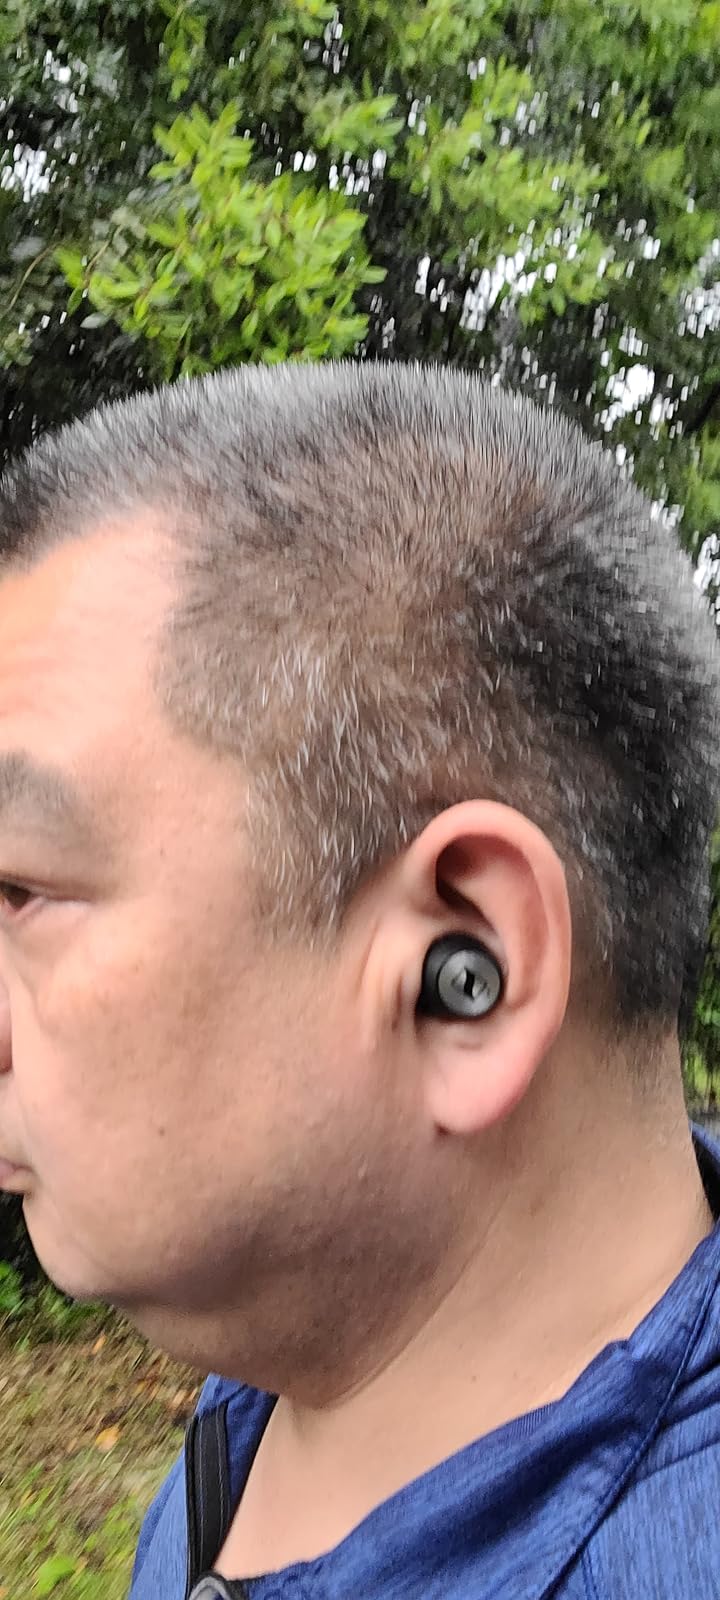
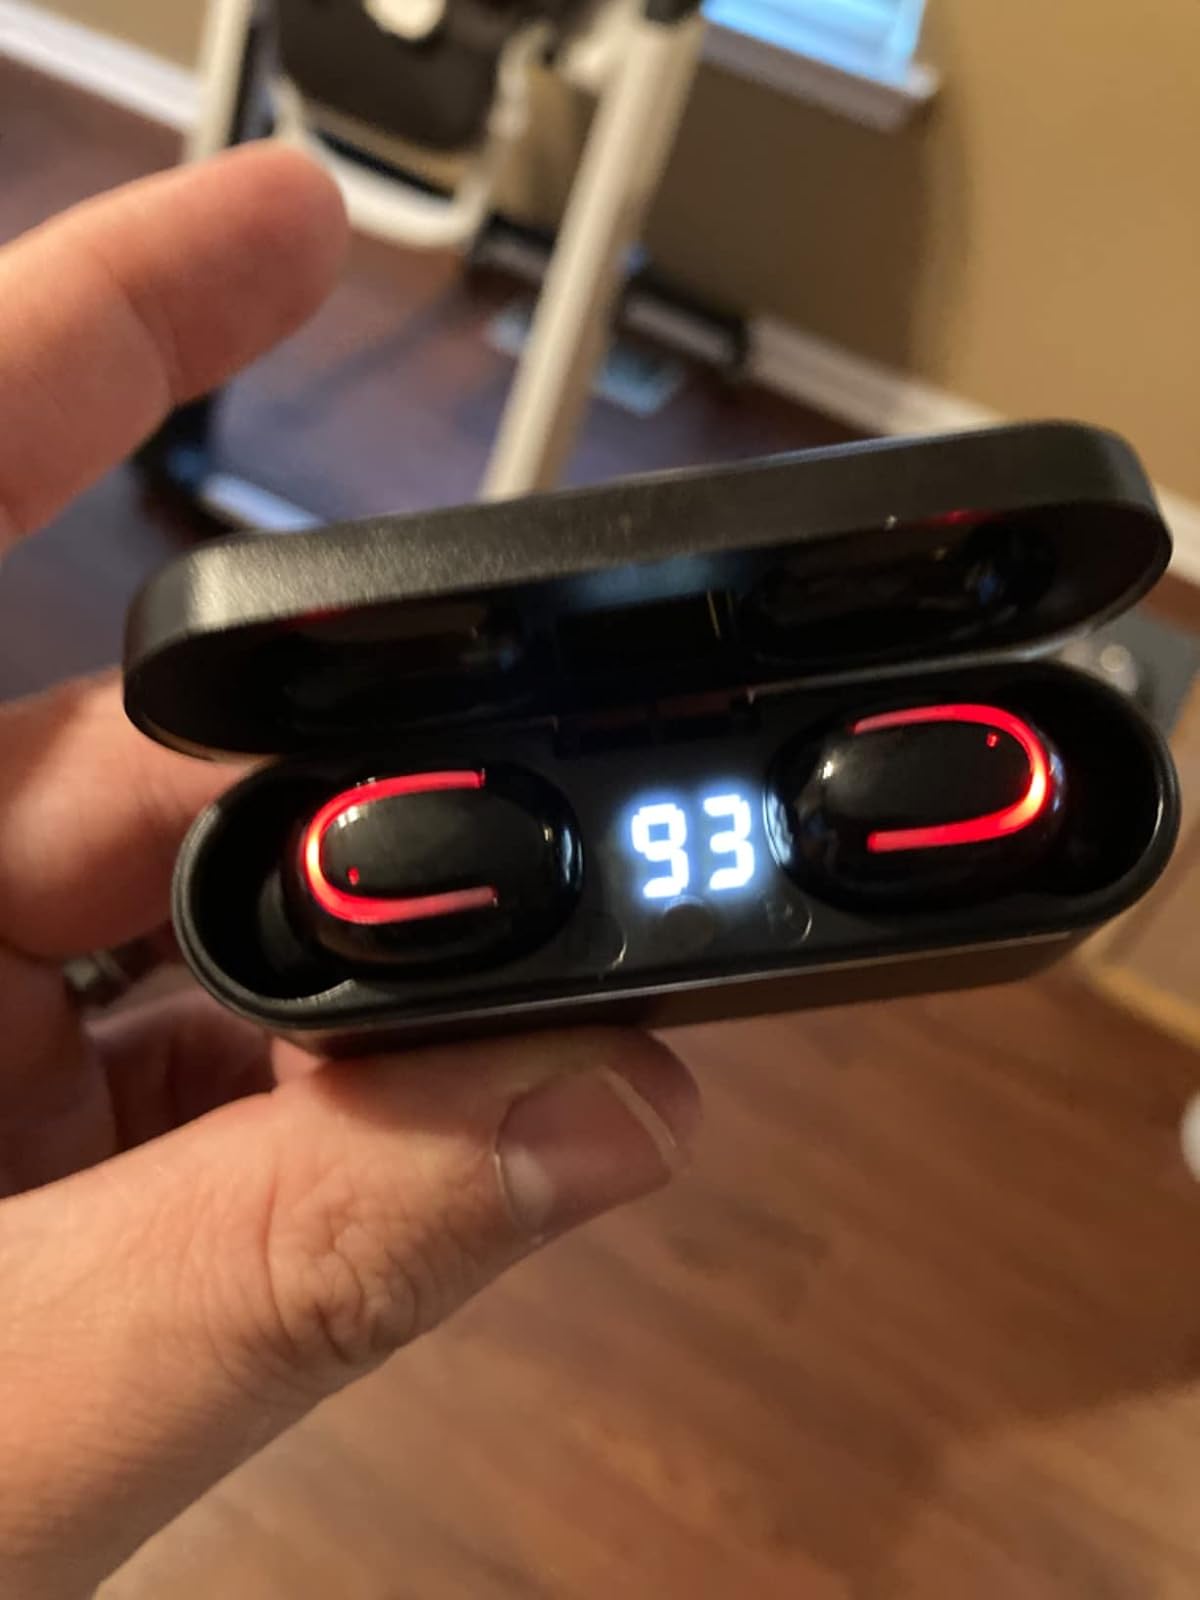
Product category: earbuds
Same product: no